The House of Tomorrow (2017 film)

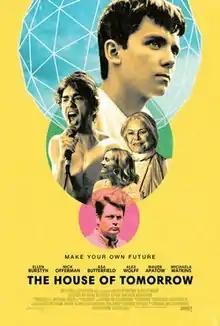
Theatrical release poster

The House of Tomorrow is a 2017 American independent comedy-drama film written and directed by Peter Livolsi and starring Asa Butterfield and Alex Wolff. The film is based on the 2010 novel of the same name, by Peter Bognanni, a literature professor at Macalester College, in Saint Paul, Minnesota. It is Livolsi's directorial debut. Co-stars Ellen Burstyn and Nick Offerman served as executive producers of the film.